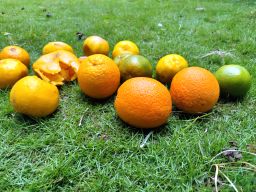
Fruit: Orange
Quality: Mixed